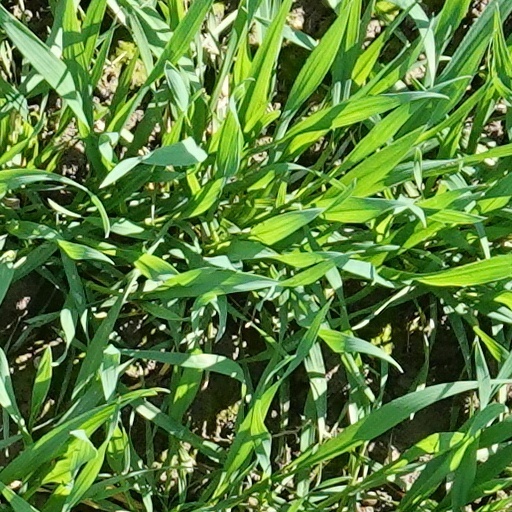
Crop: wheat